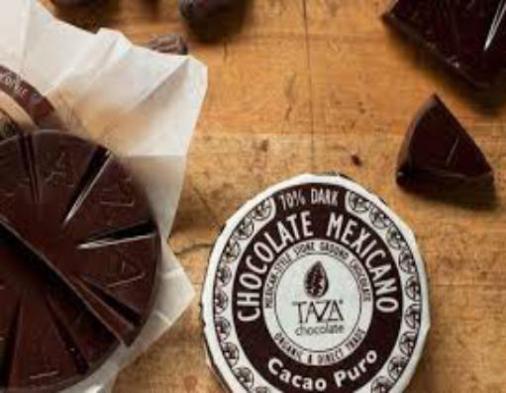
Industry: Food